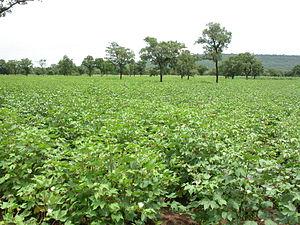
Jusqu'à la fin du XVIIIᵉ siècle, la culture du coton était l'affaire de l'Asie, surtout de l'Inde, qui vendait depuis des siècles des filés de coton déjà colorés, très recherchés en Europe.
Le Bénin, appartient au groupe des pays les moins avancés, avec un PIB/hab. de 752 dollar américainUSD courants environ en 2012.
L'environnement au Bénin est l'environnement du pays Bénin, pays d'Afrique.
Le Bénin, en forme longue la république du Bénin, est un État d'Afrique de l'Ouest, qui couvre une superficie de 114 764 km² et s'étend sur 700 km, du fleuve Niger au nord à la côte atlantique au sud. Le Bénin comptait 10 741 458 habitants en 2016. Le pays fait partie de la CEDEAO et a comme voisins le Togo à l'ouest, le Nigeria à l'est, le Niger au nord-nord-est et le Burkina Faso au nord-nord-ouest.